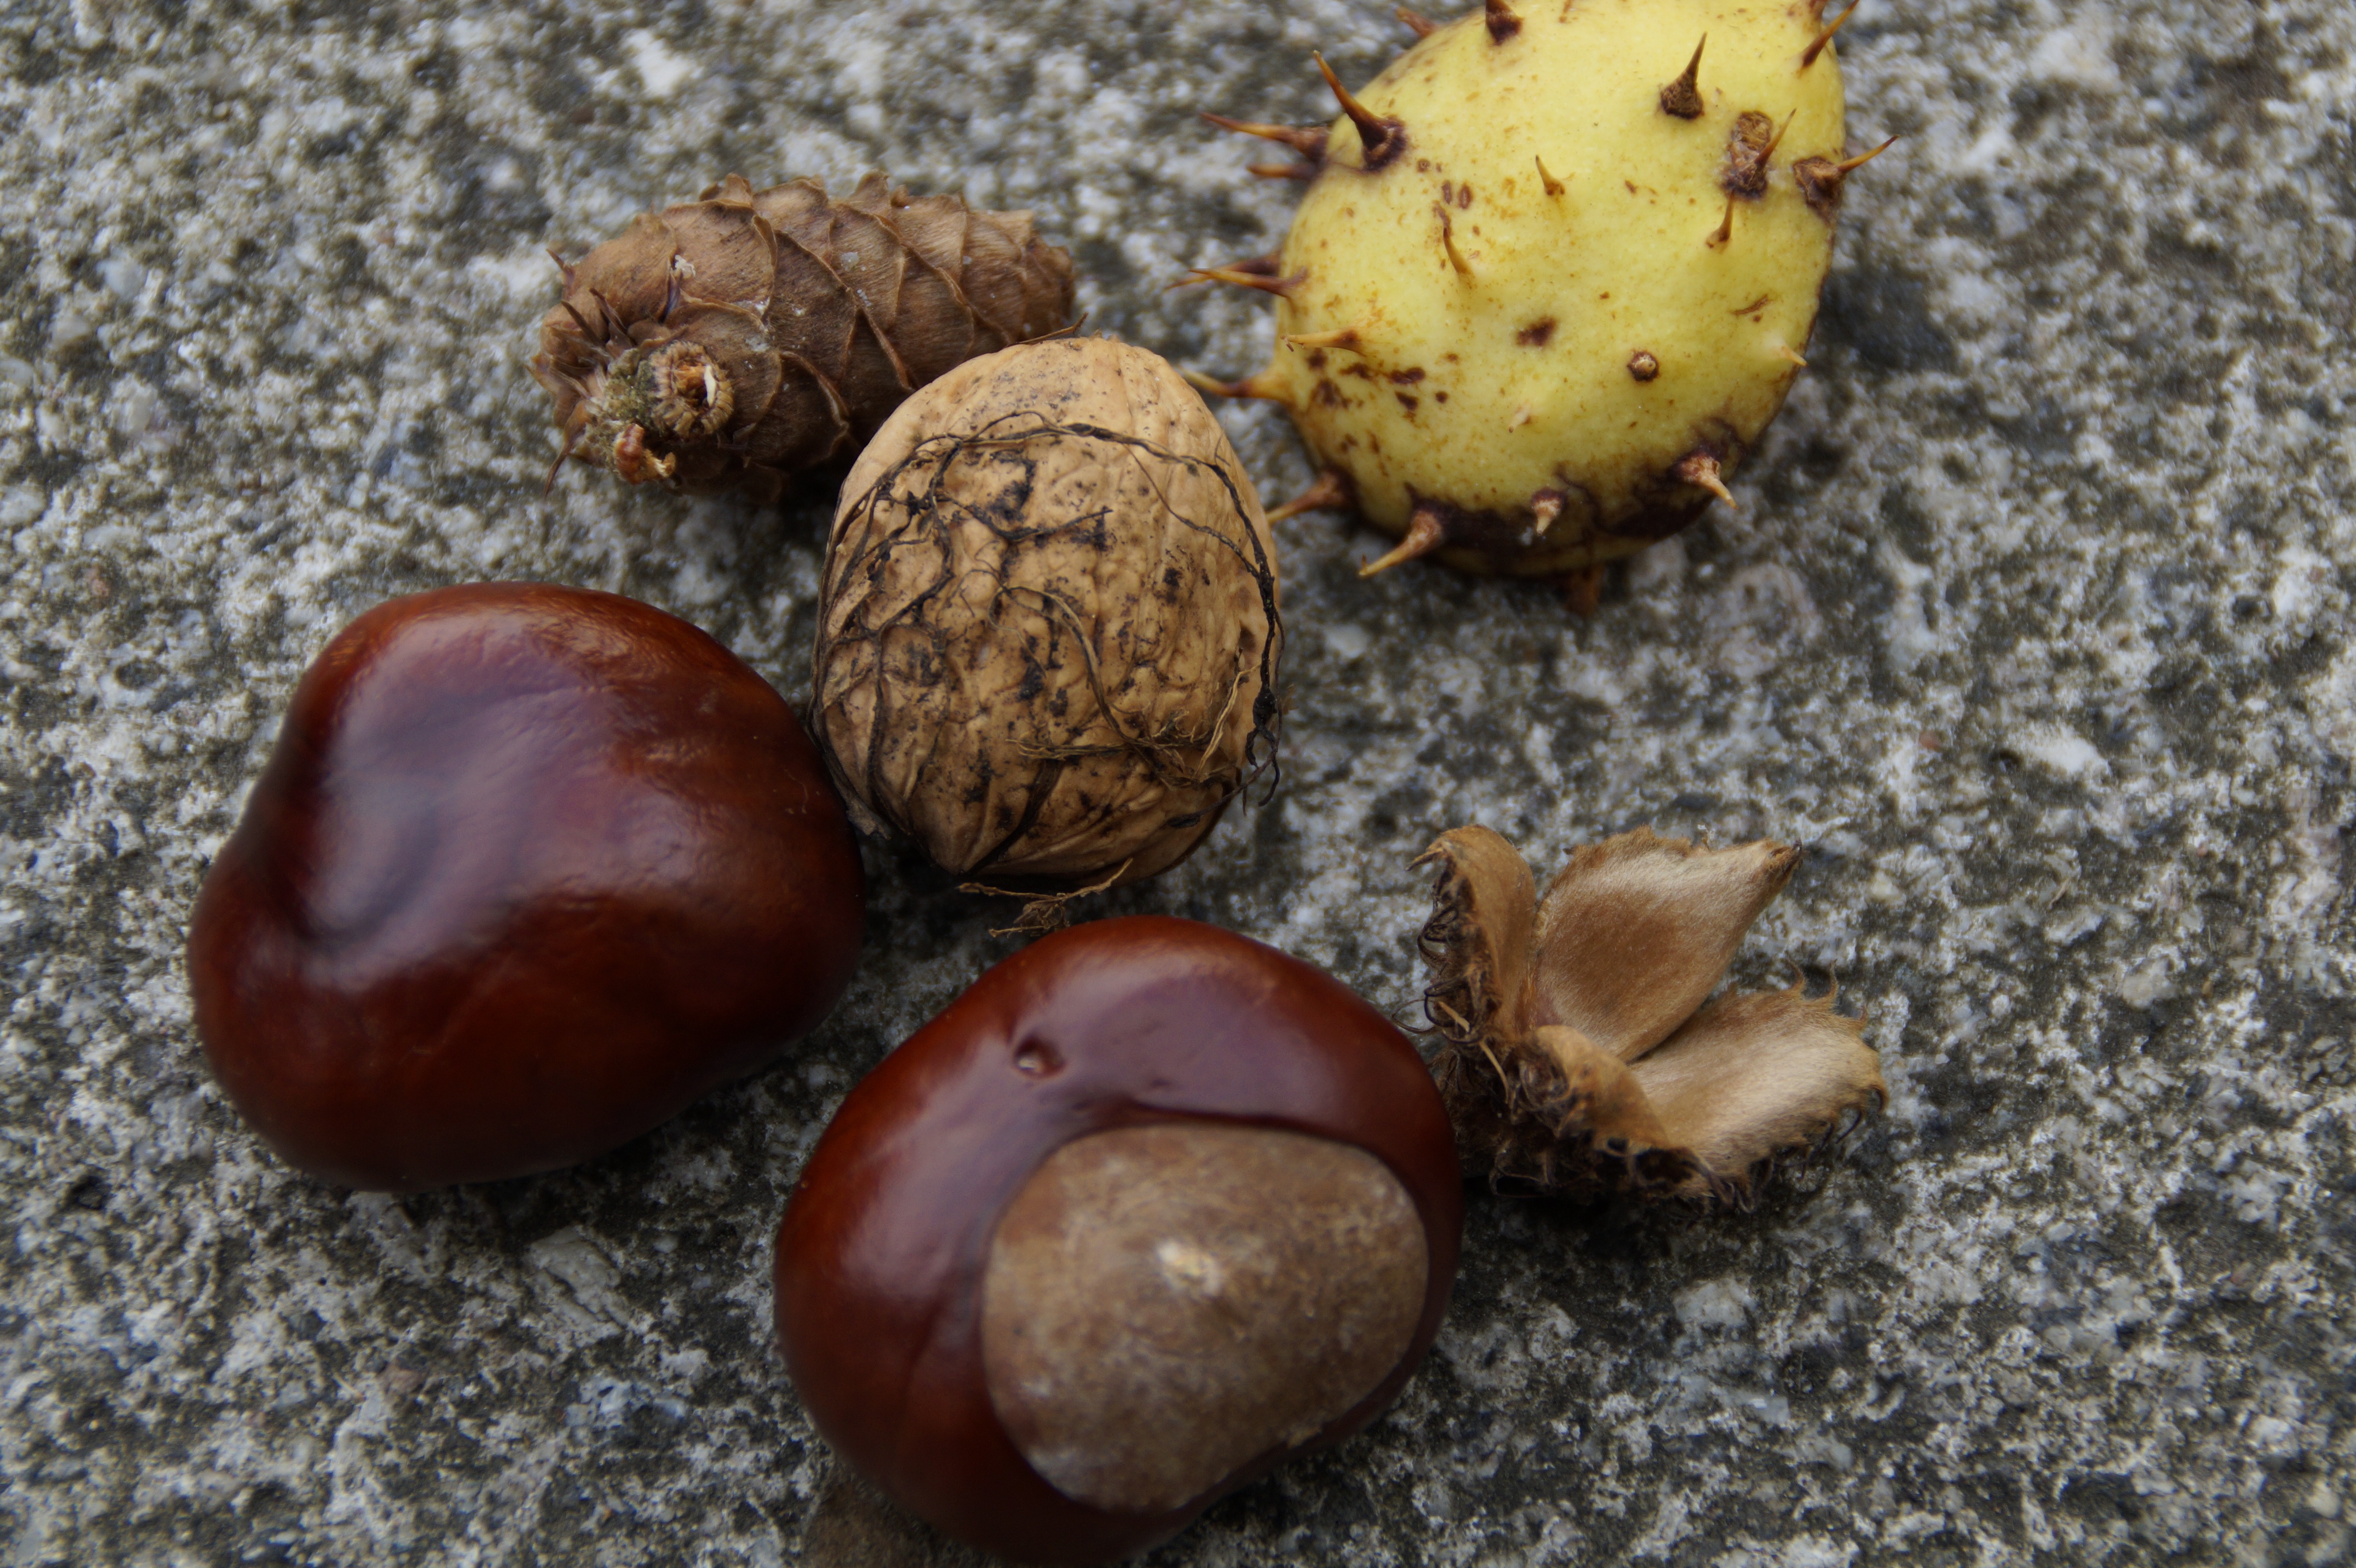
plant, food, produce, autumn, nut, acorn, coconut, fruits, chestnut, flowering plant, autumn fruits, land plant, nuts seeds